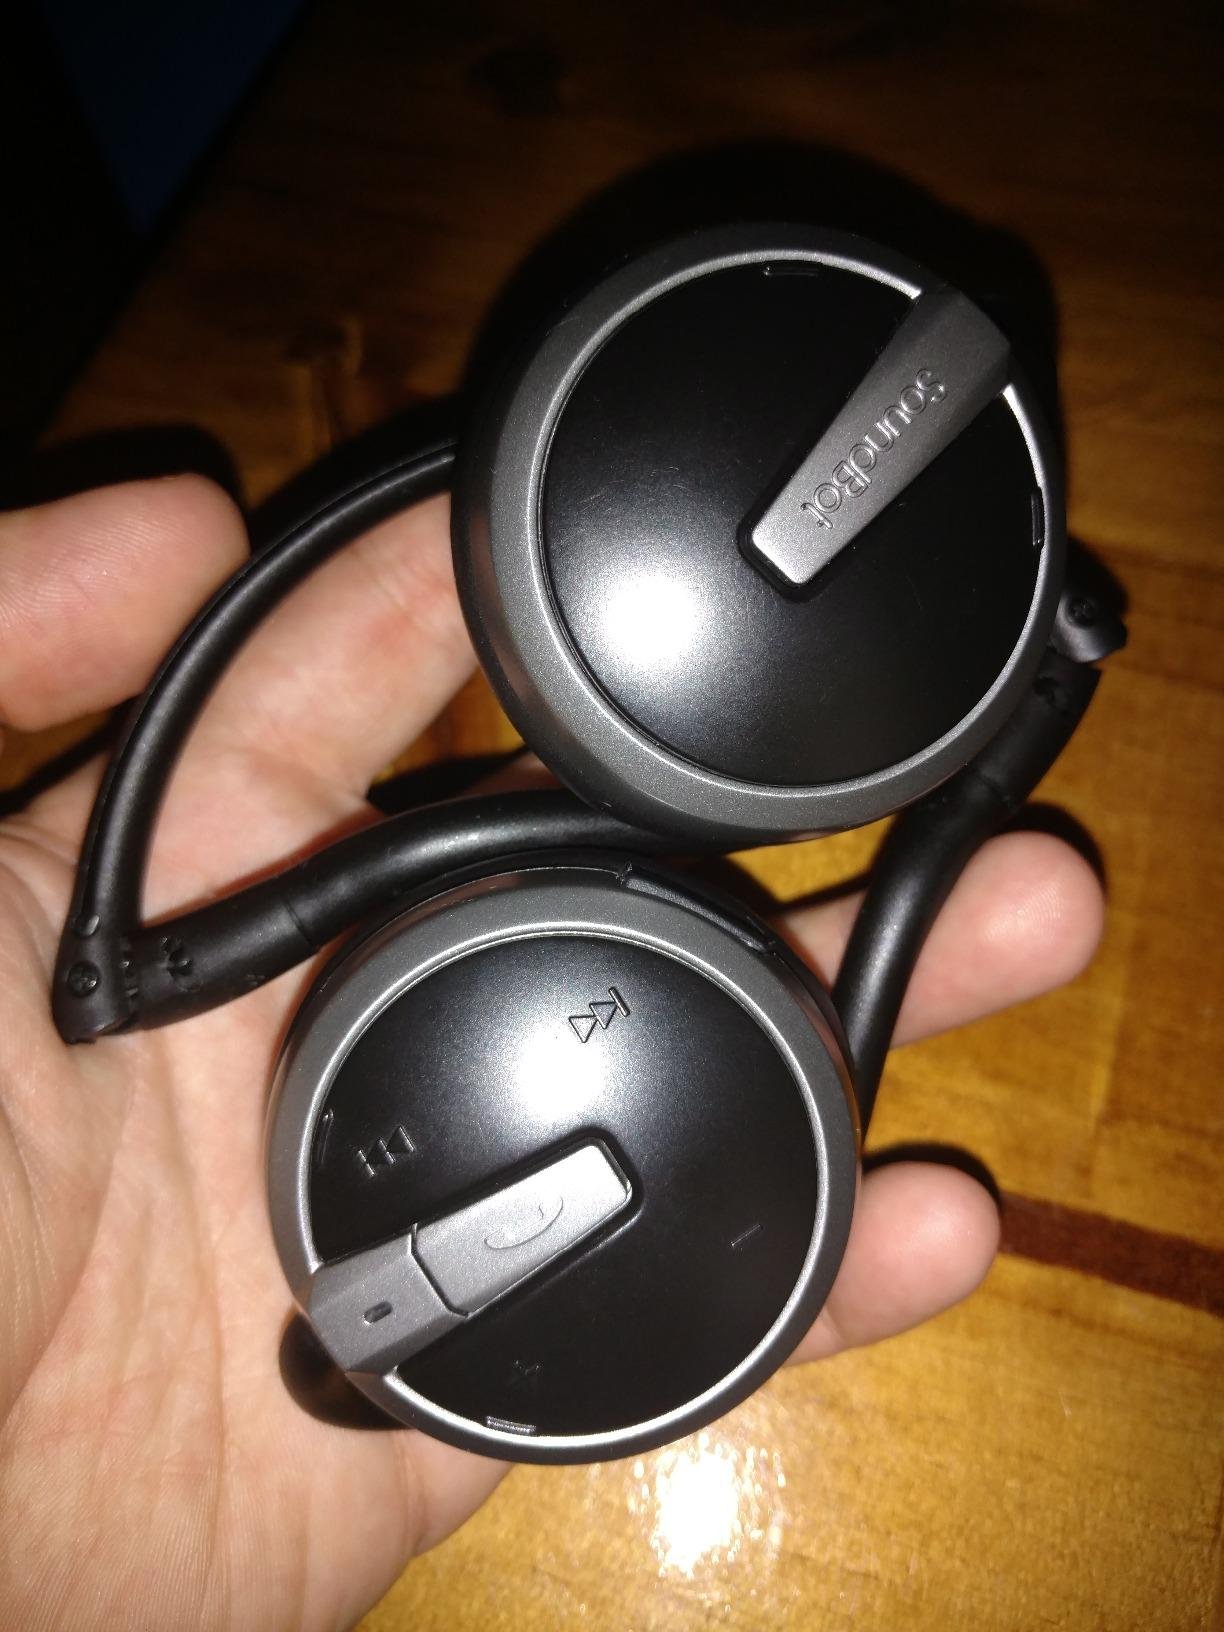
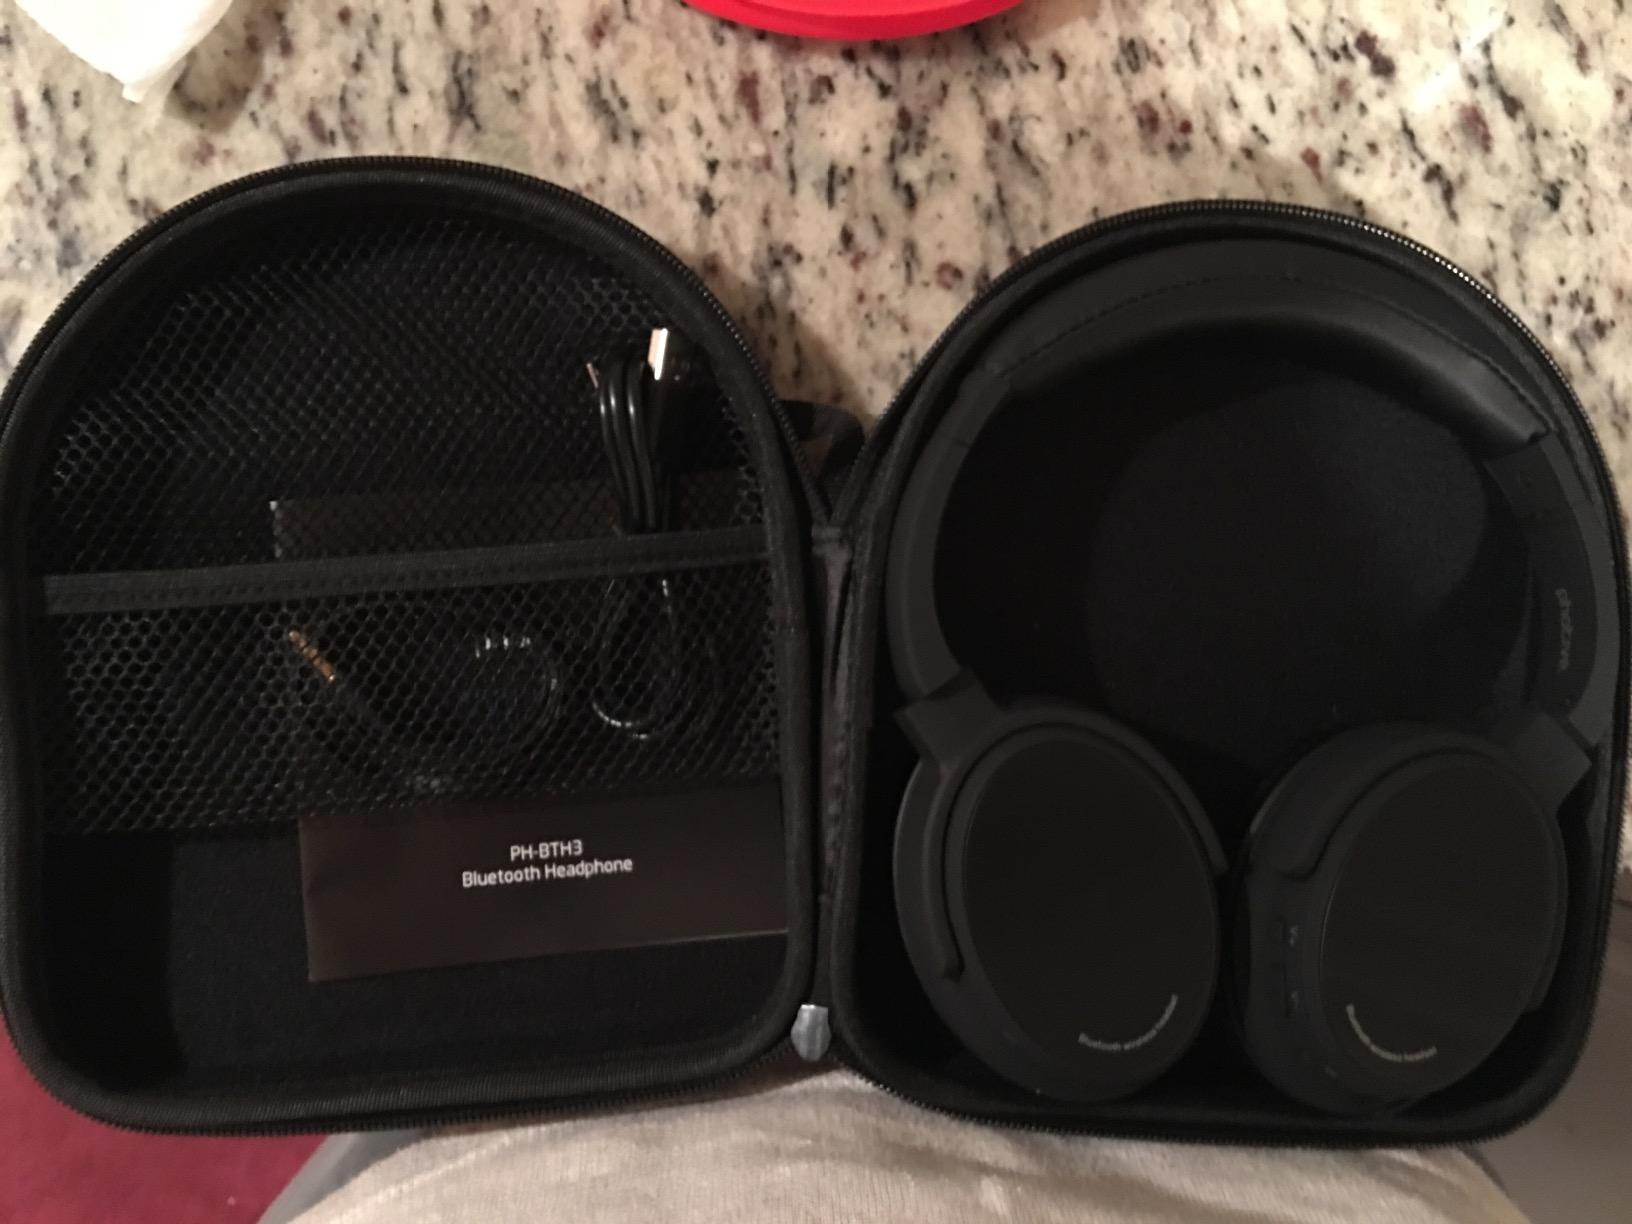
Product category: headphones
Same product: no